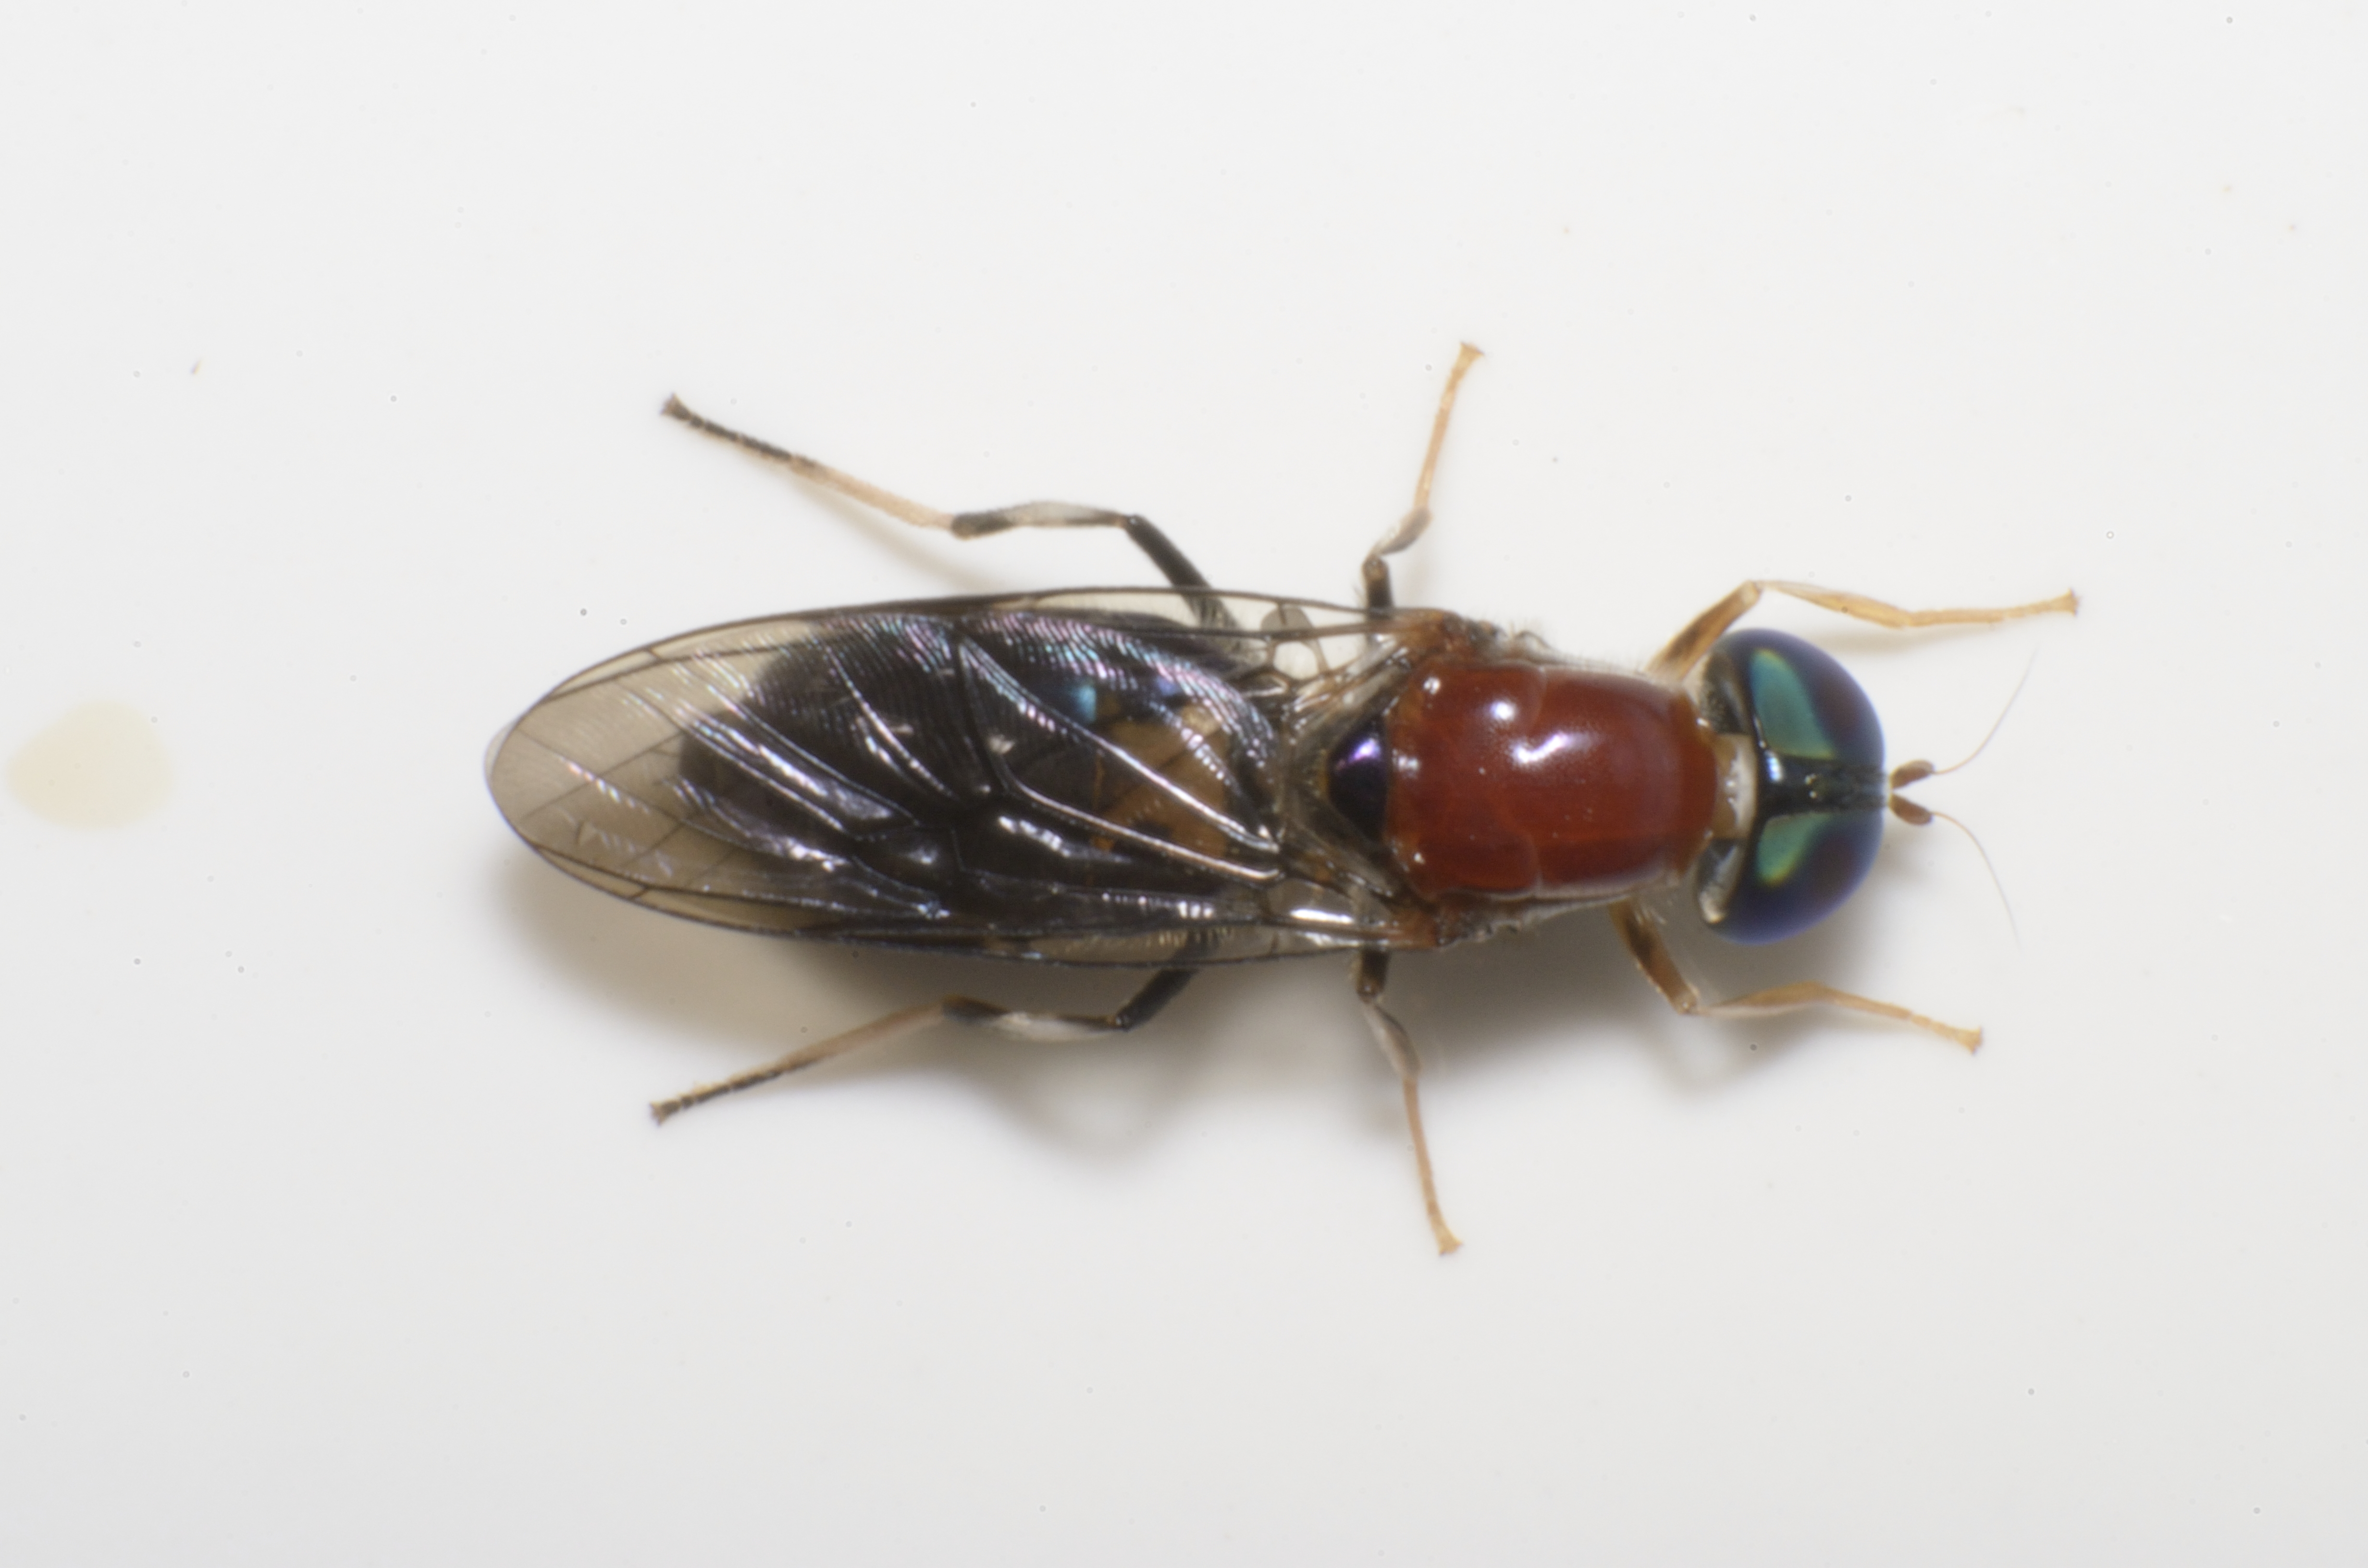
fly, insect, fauna, invertebrate, insecto, mosca, volador, pest, macro photography, arthropod